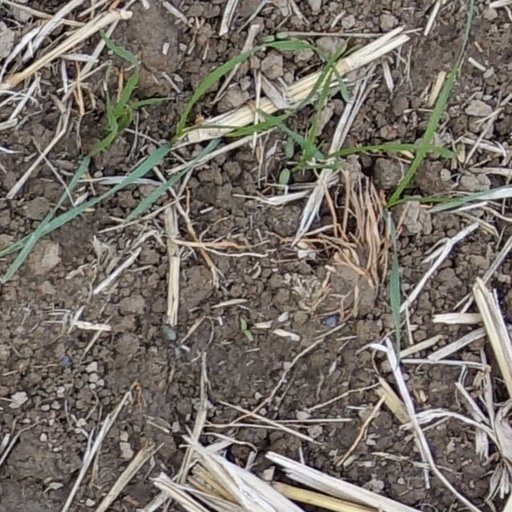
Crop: wheat